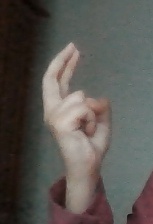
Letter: zay